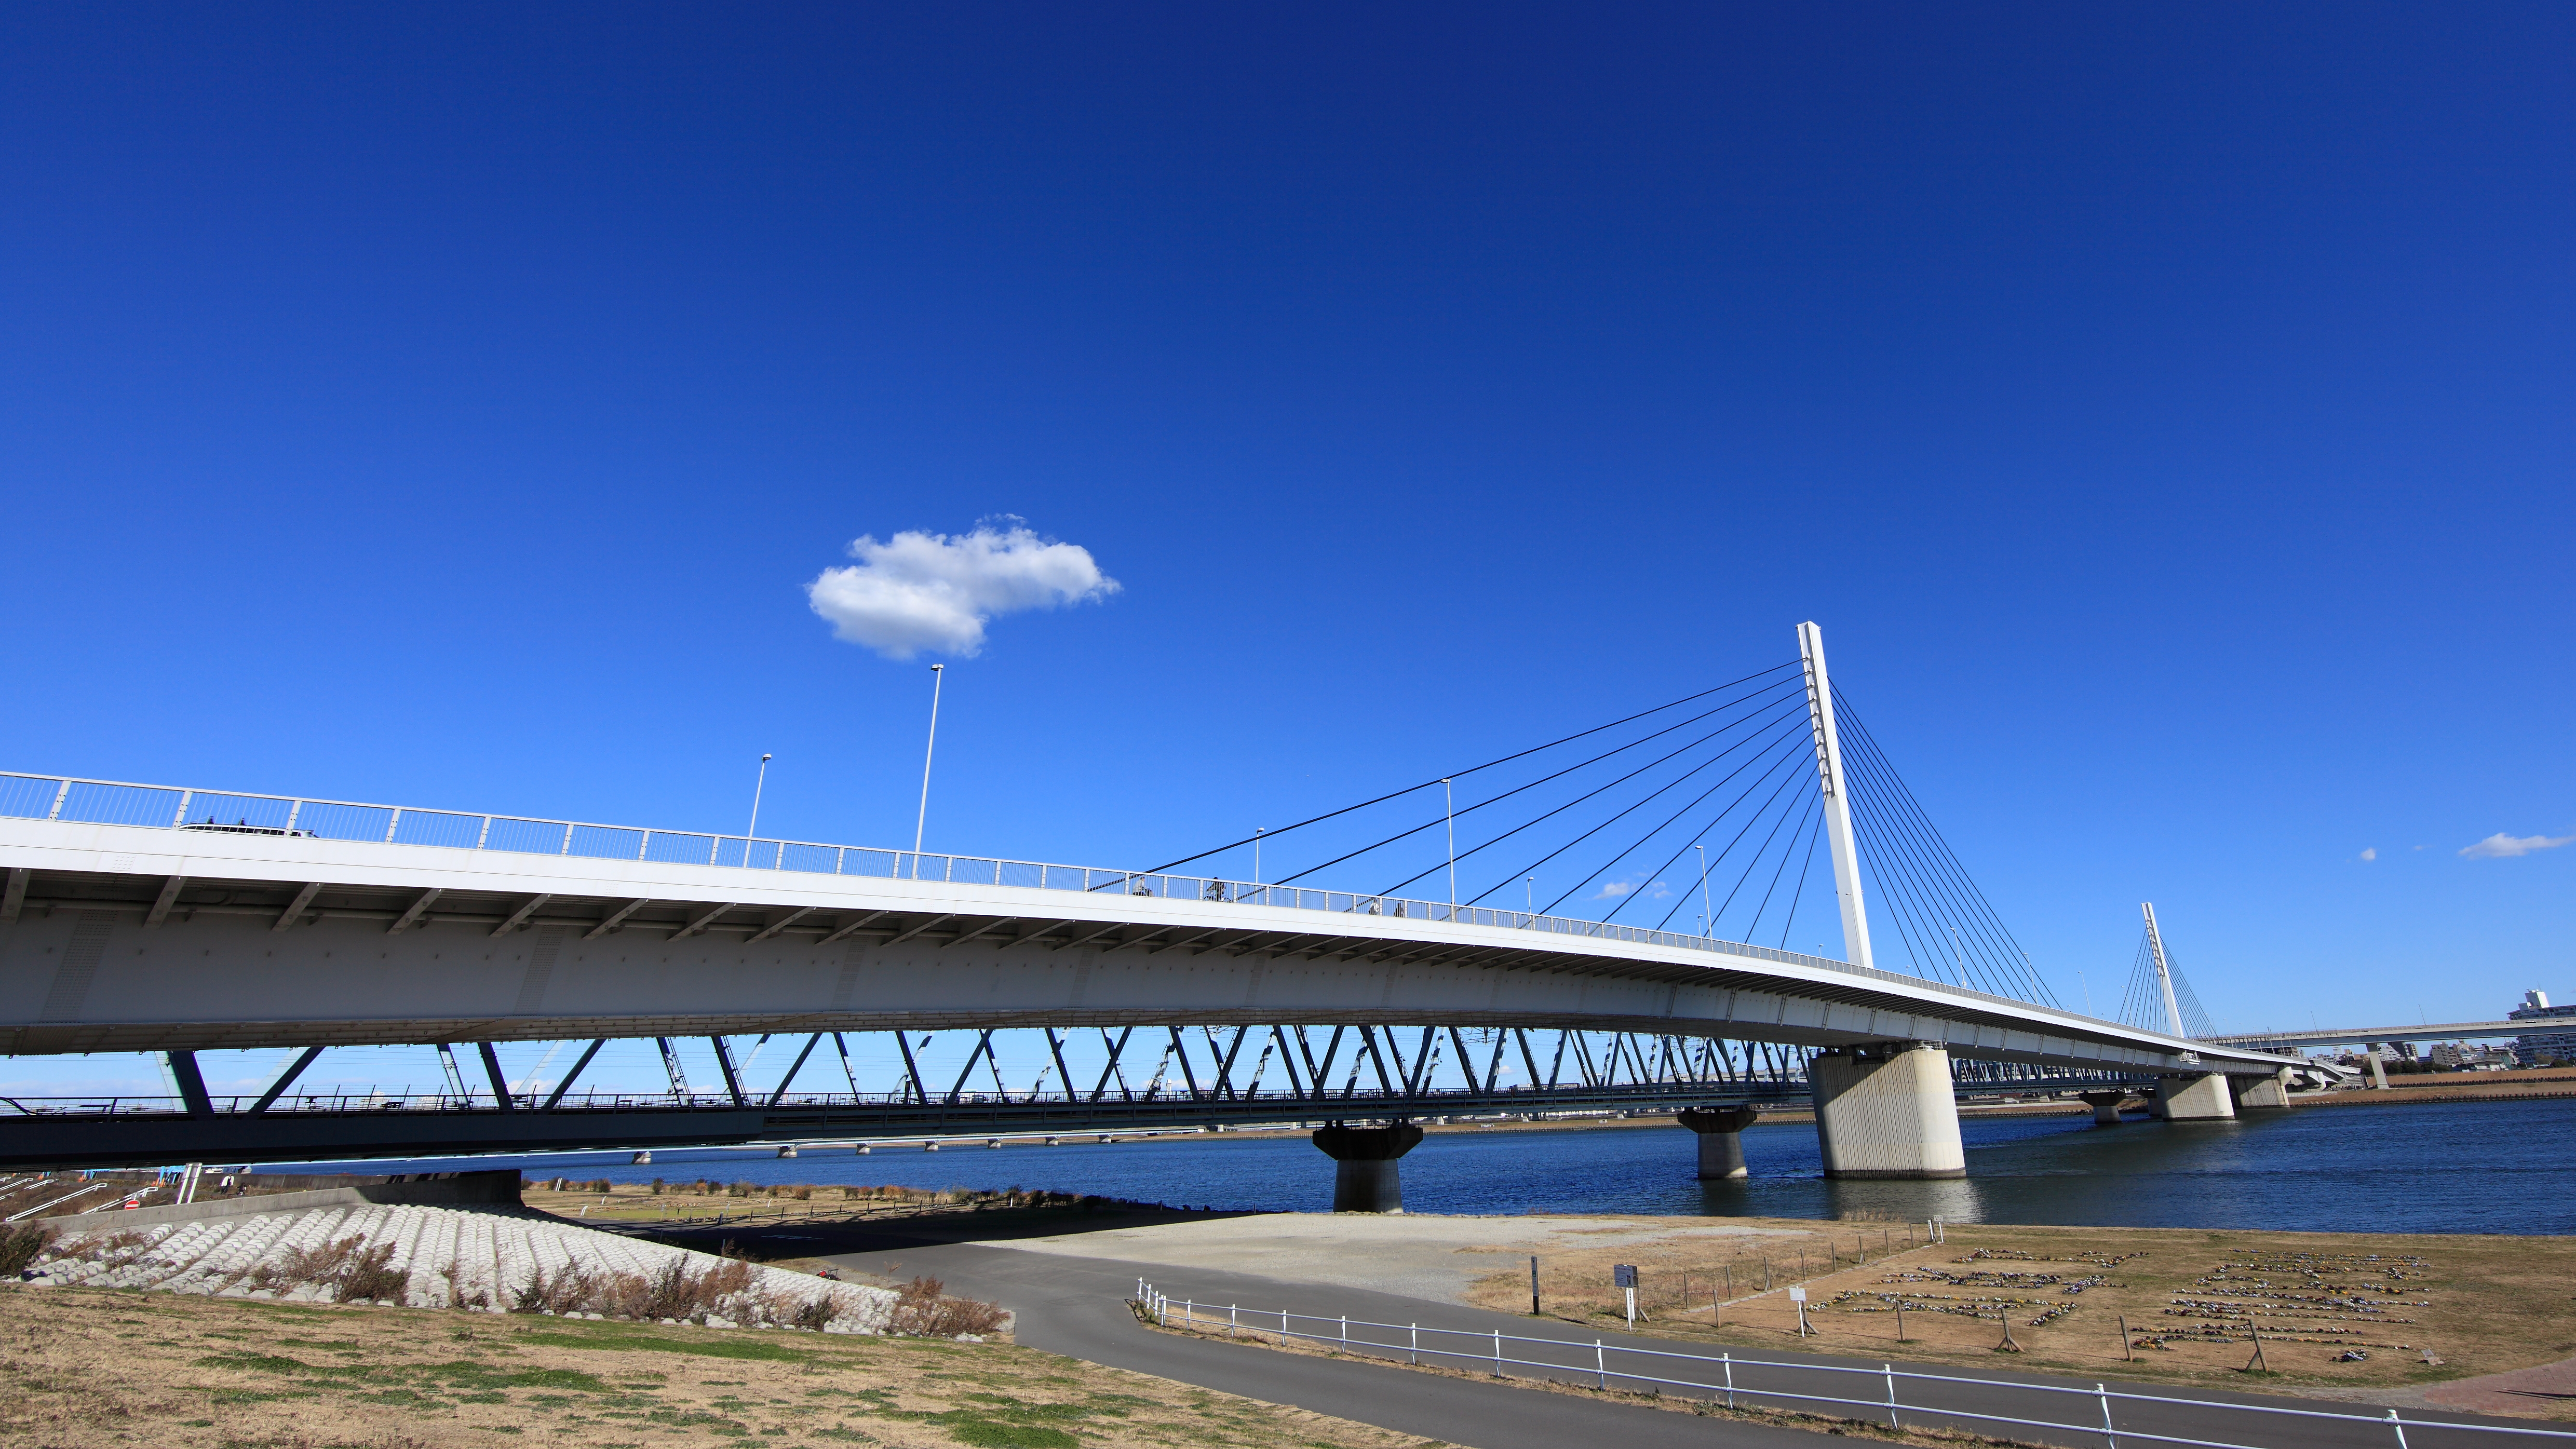
structure, bridge, highway, overpass, high, stadium, 5d, hires, markii, hi, res, resolution, canonef14mmf28liiusm, cable stayed bridge, arch bridge, skyway, nonbuilding structure, sport venue, girder bridge